Cadillac Square Building

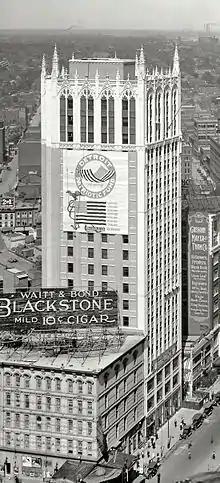
Cadillac Square Building in 1918

The Cadillac Square Building (also known as the Real Estate Exchange Building) was a building located at 17 Cadillac Square in Detroit, Michigan. It was constructed in 1918, and opened in 1919. It stood at 20 floors, with two basement floors, for a total of 22 stories. The high-rise was designed by architect Louis Kamper in the Neo-Gothic architectural style and shared similar characteristics and proportioning to the neighboring Cadillac Tower. The high-rise was built on the former site of a Salvation Army Hall, and was demolished between 1976 and early 1977. A parking lot took its place.